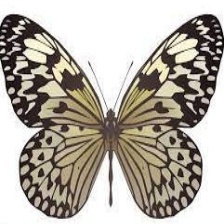
Species: PAPER KITE